Iran hostage crisis

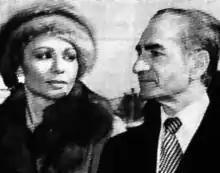
Iran attempted to use the occupation to provide leverage in its demand for the return of the Shah to stand trial in Iran

The Carter administration tried to mitigate anti-American feeling by promoting a new relationship with the "de facto" Iranian government and continuing military cooperation in hopes that the situation would stabilize. However, on October 22, 1979, the United States permitted the Shah, who had lymphoma, to enter New York Hospital-Cornell Medical Center for medical treatment. The State Department had discouraged this decision, understanding the political delicacy. But in response to pressure from influential figures including former Secretary of State Henry Kissinger and Council on Foreign Relations Chairman David Rockefeller, the Carter administration decided to grant it.